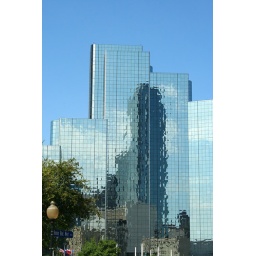
I Loved how the sky was clear but in the reflections there are clouds.